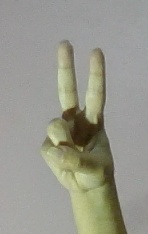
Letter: taa